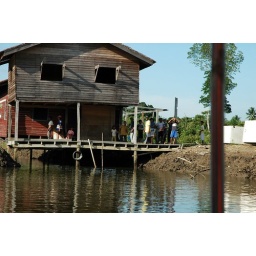
Main building at a river villiage near Sandakan